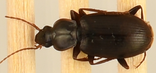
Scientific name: Calathus advena
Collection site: Rocky Mountains NEON (RMNP), plot RMNP_014